IC power-supply pin

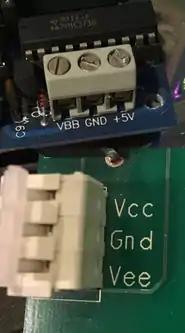
Power-supply inputs on circuit boards with screen-printed voltage subscripts

IC power-supply pins are voltage and current supply terminals found on integrated circuits (ICs) in electrical engineering, electronic engineering, and integrated circuit design. ICs have at least two pins that connect to the power rails of the circuit in which they are installed. These are known as the power-supply pins. However, the labeling of the pins varies by IC family and manufacturer. The double-subscript notation usually corresponds to a first letter in a given IC family (transistors) notation of the terminals (e.g. V supply for a drain terminal in FETs etc.).